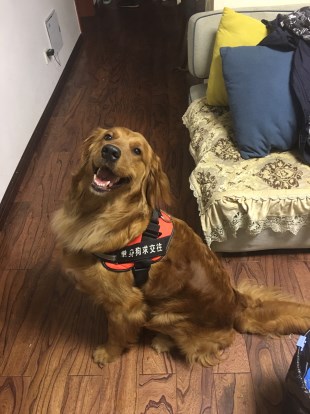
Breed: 5355-n000126-golden_retriever